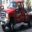
Label: truck